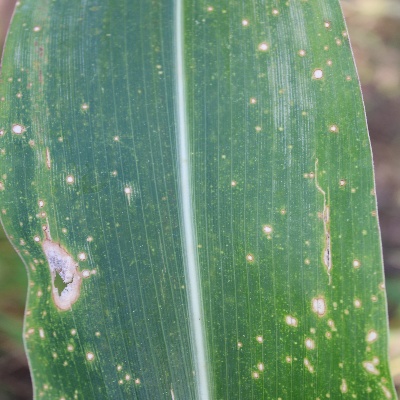
Crop: Maize
Condition: leaf spot